Christchurch Northern Motorway

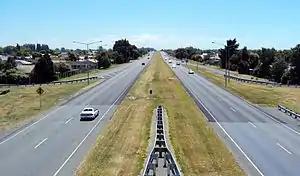
Looking north from the Ohoka Road Interchange.

Plans for a motorway network in Christchurch were first revealed in 1962, with the release of the Christchurch Master Transportation Plan. Under this original plan the Northern Motorway was to run south from Chaneys (where it would link with other plans for the motorway heading further north), to the east of Belfast and Redwood and through Mairehau, St Albans and the Central City, to connect with the planned Christchurch Southern Motorway at Waltham. Significant on and off ramp complexes were planned where the motorway passed through the Central City, and a large three-way interchange with flyovers was planned in Waltham to connect with the Christchurch Southern Motorway and to a planned expressway to Opawa.